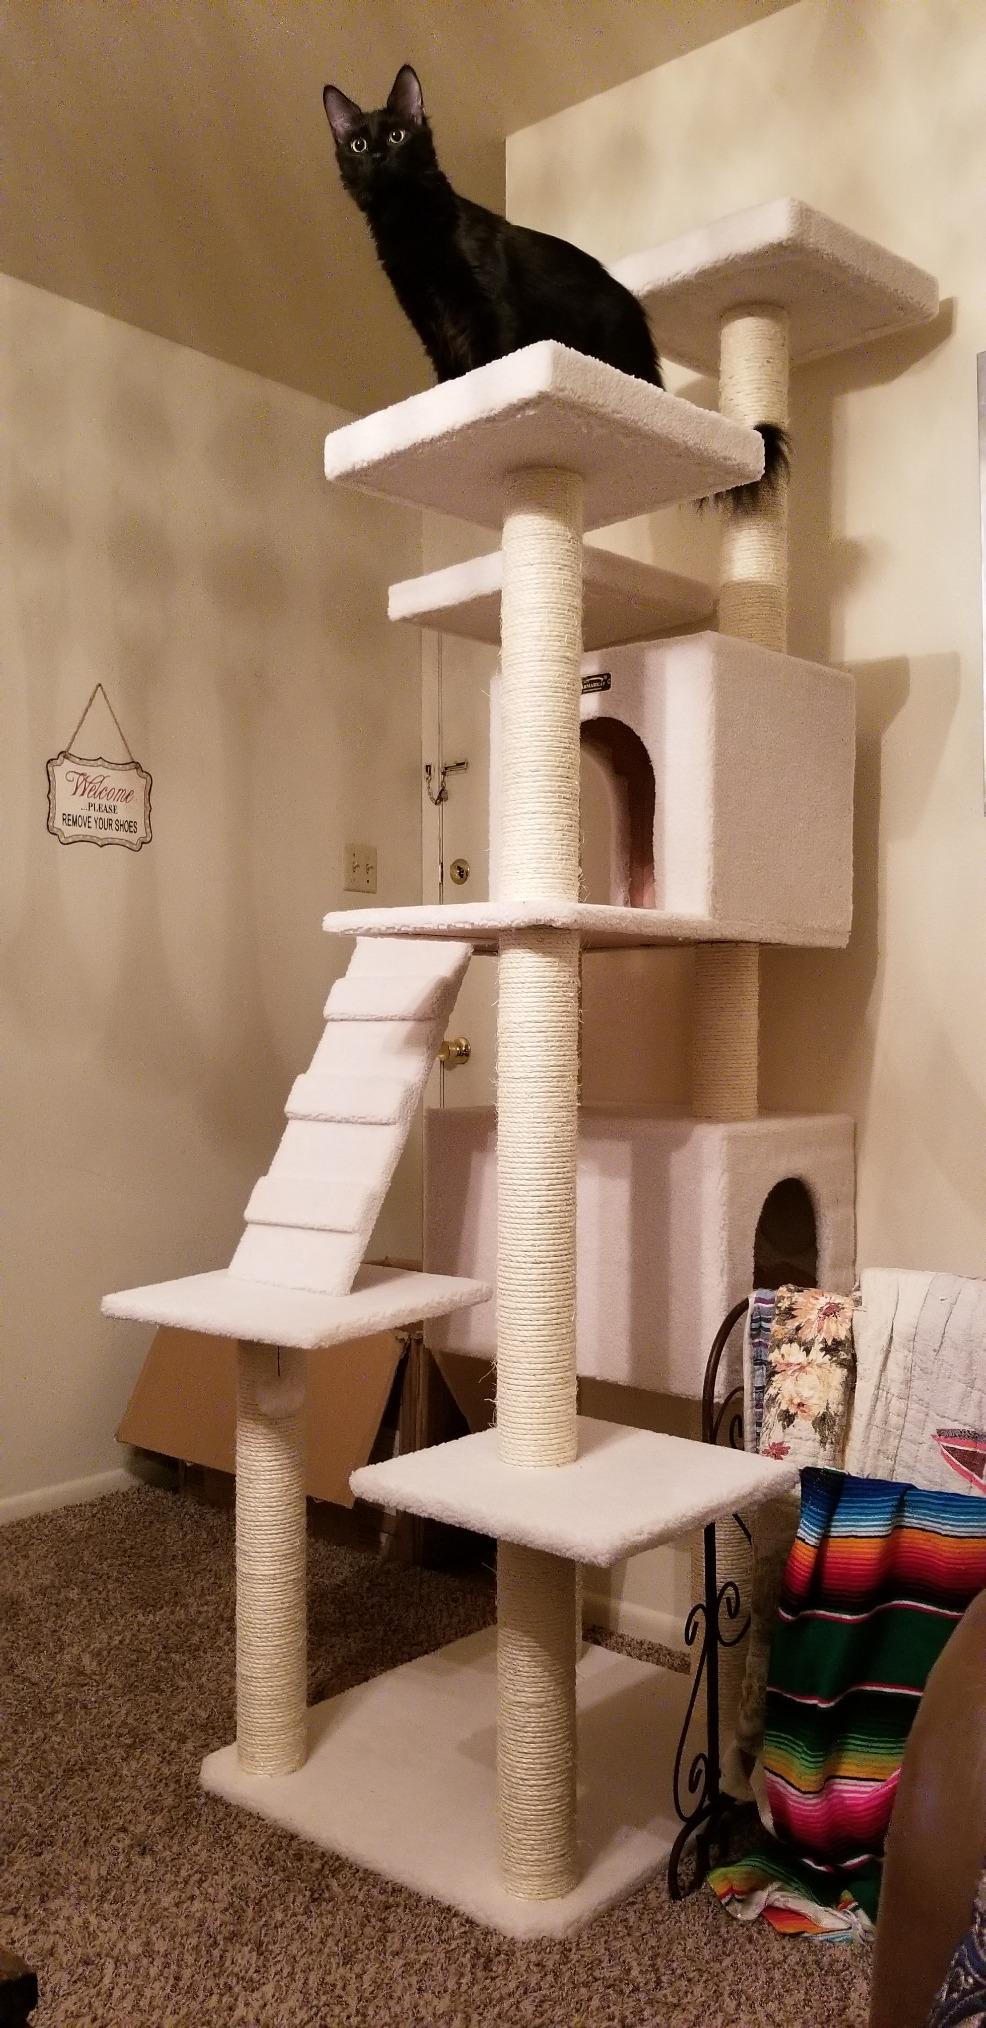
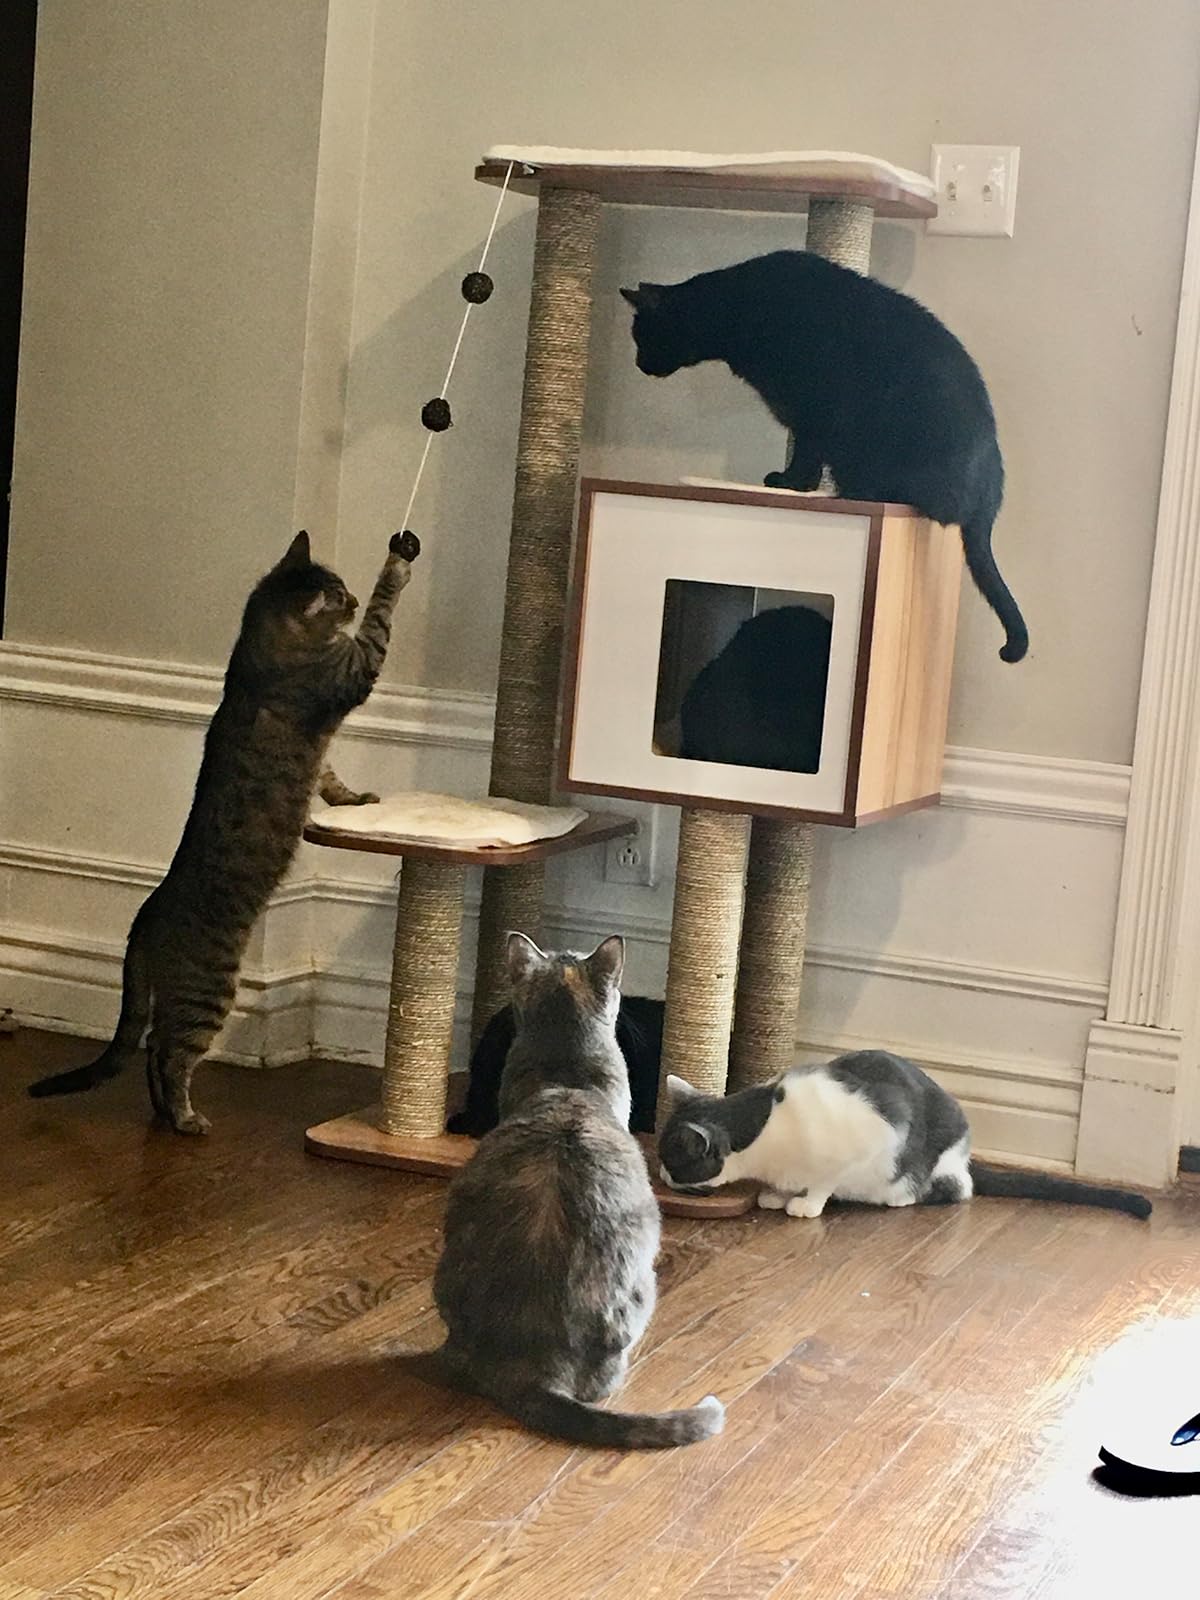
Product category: items_cat tree
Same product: no